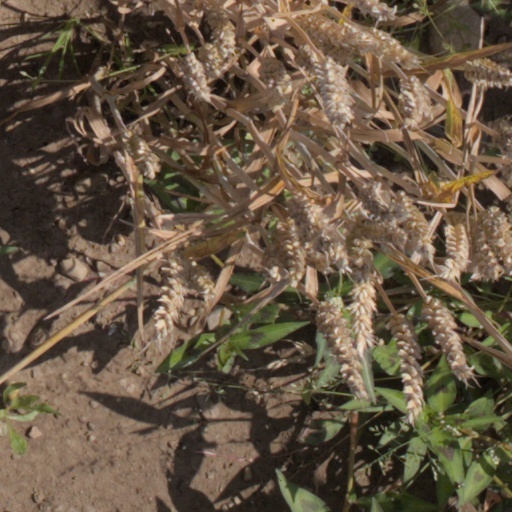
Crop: wheat